Answer in natural language. How many TVStands are visible in the scene? Choose between the following options: 4, 0, 1, 2 or 3
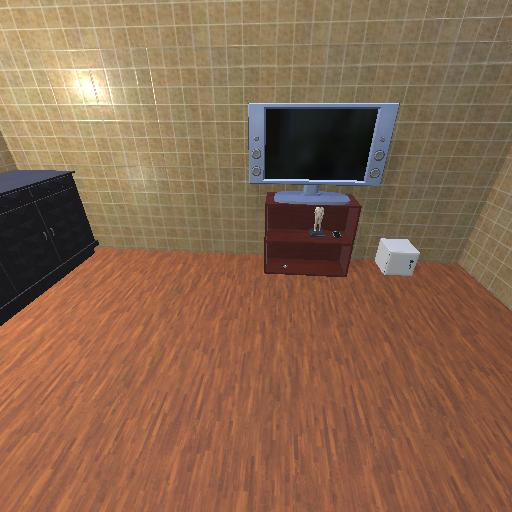
<answer>1</answer>